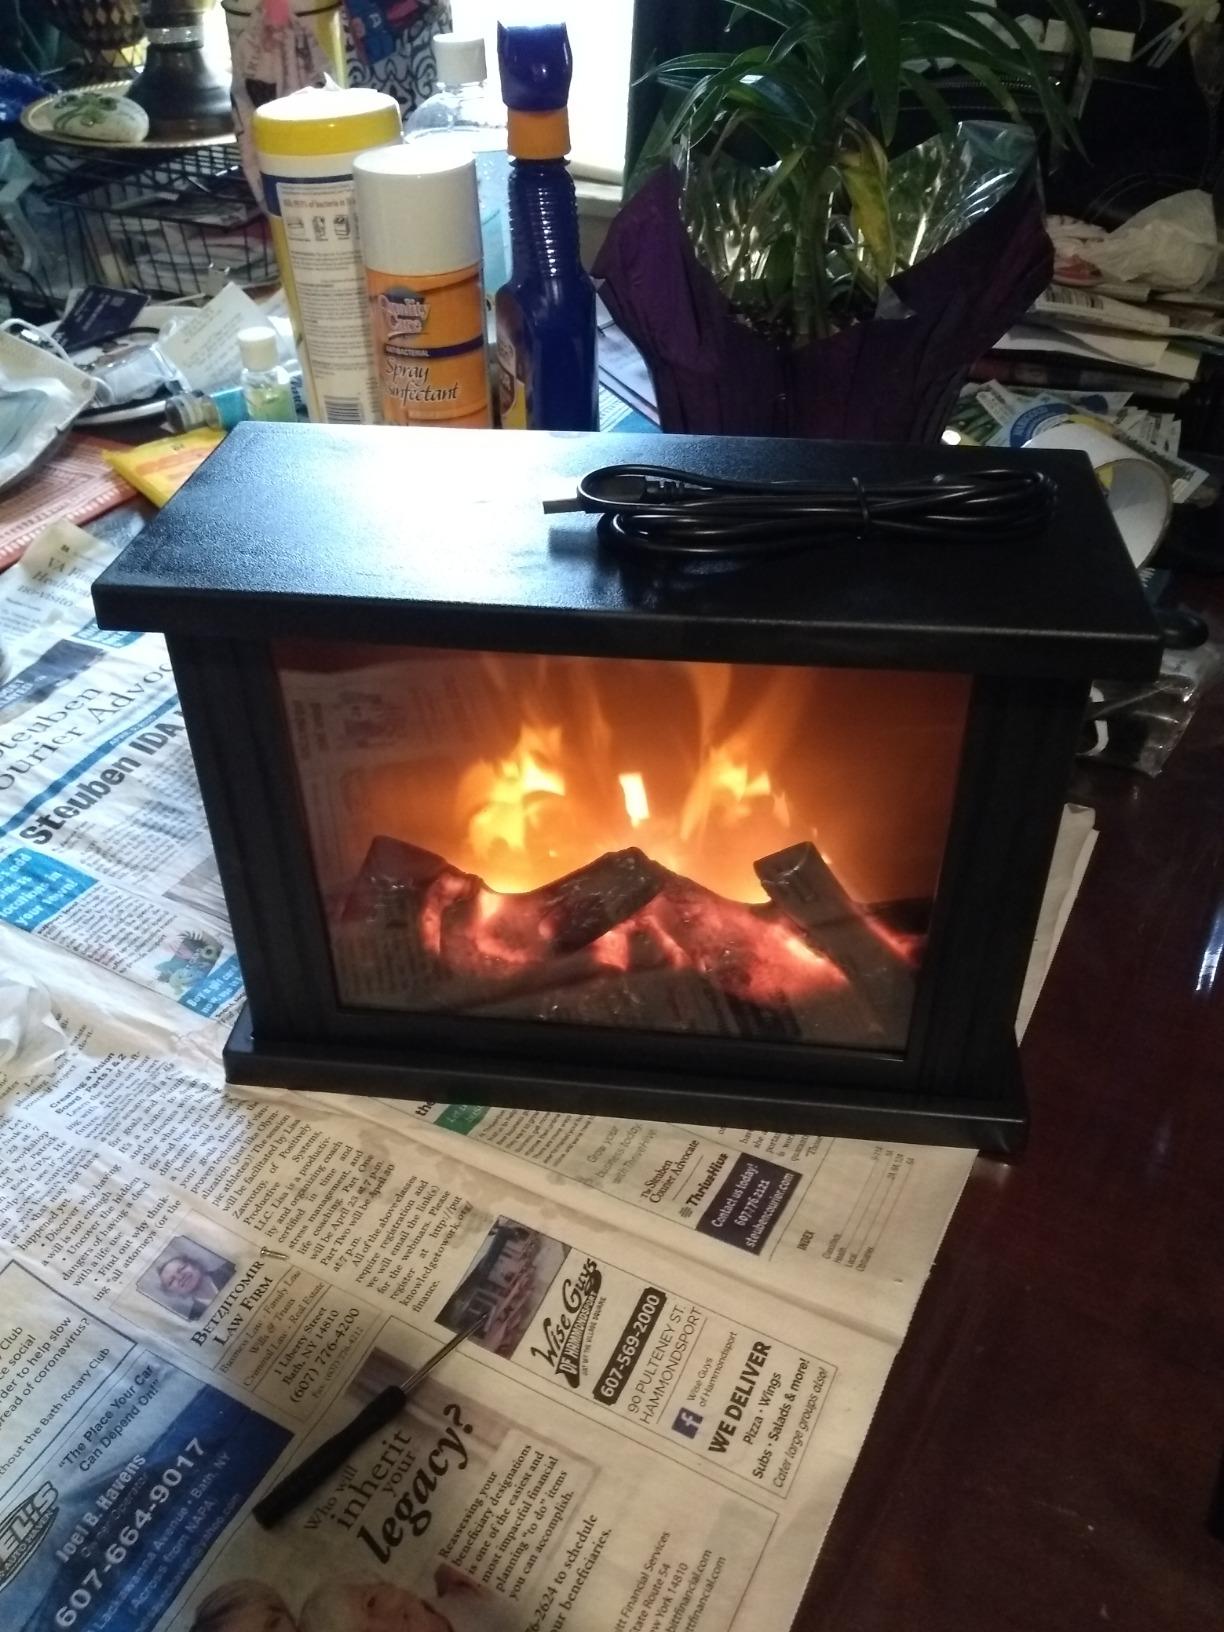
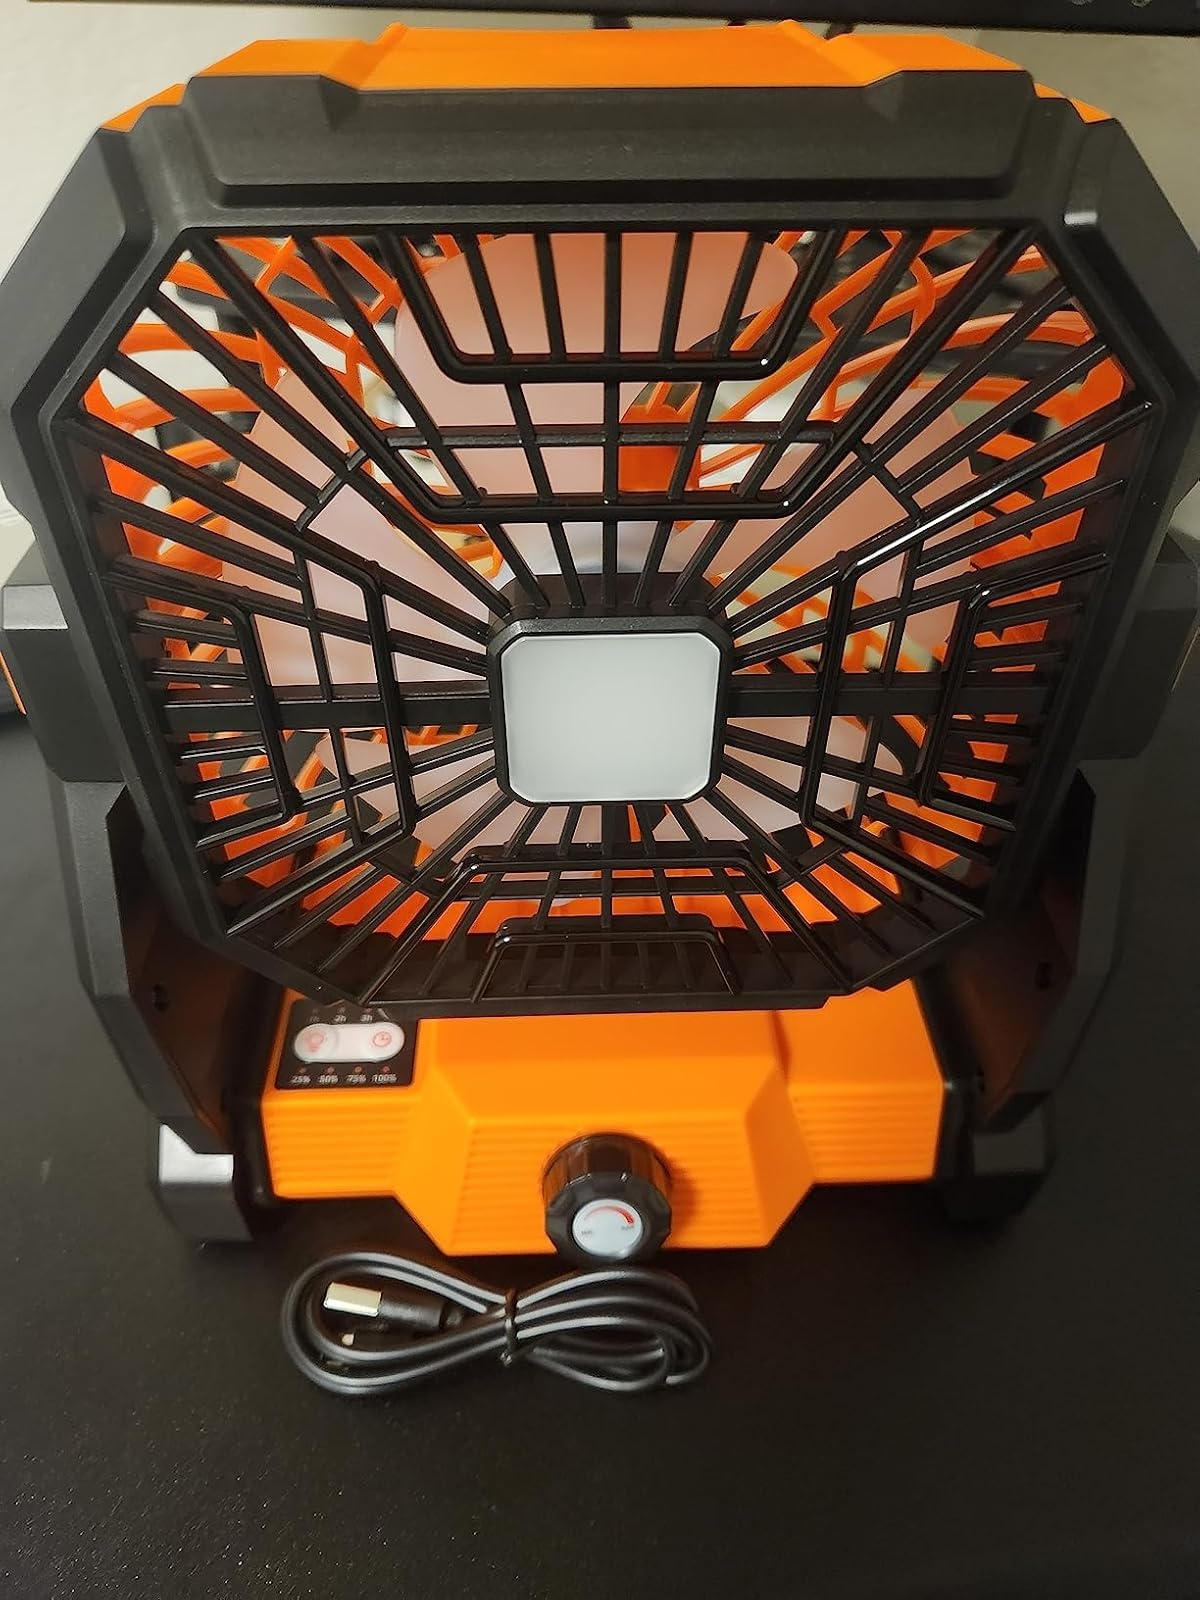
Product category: lantern
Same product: no